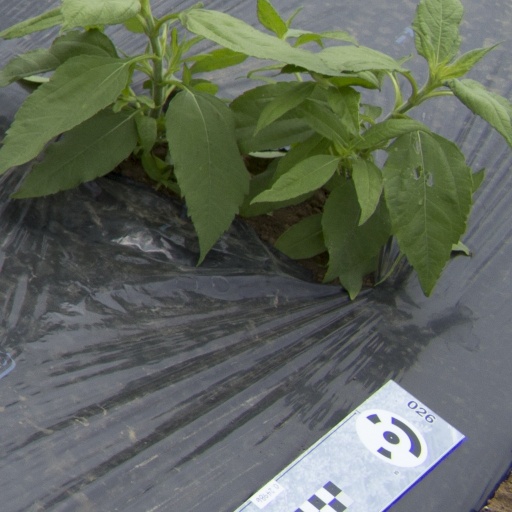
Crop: Jerusalem artichoke